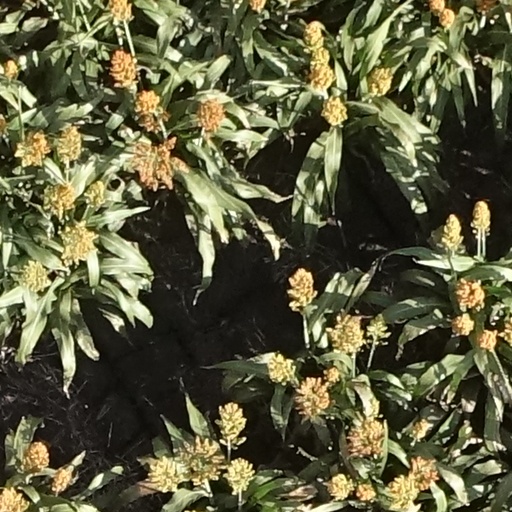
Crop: sorghum